NASCAR Heat Evolution

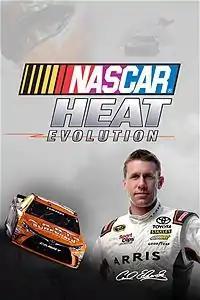
Cover art featuring Carl Edwards

NASCAR Heat Evolution is a racing video game developed by Monster Games and published by Dusenberry Martin Racing. The game was released in North America on September 13, 2016 for the PlayStation 4, Xbox One and Microsoft Windows. It is the follow-up to the 2015 release of "NASCAR '15 Victory Edition" and the first developed by Monster Games since "" was released in 2002.